Jasper Liu

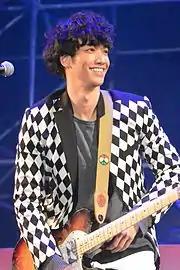
Jasper Liu in December 2013, sporting his signature "broccoli" curly hair.

After playing non-credited roles and starring in micro films Liu's big break came in 2011, when he starred in the minor supporting role as "Mei Nam" in the popular GTV drama "In Time with You", playing a high school classmate to lead actors Ariel Lin and Bolin Chen. His character was known as the handsome male student with curly hair. After recognition and success of "In Time with You", Liu decided to keep the curly hair look of his character which would eventually become his signature look in the industry, and continued to play supporting roles in idol dramas, such as 2012's "Once Upon a Love" in a small cameo role and the teen comedy drama "Confucius" as one of the rebellious high school students.